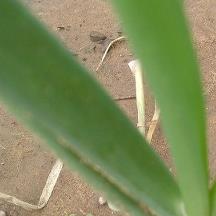
Crop: Onion
Condition: healthy-leaf